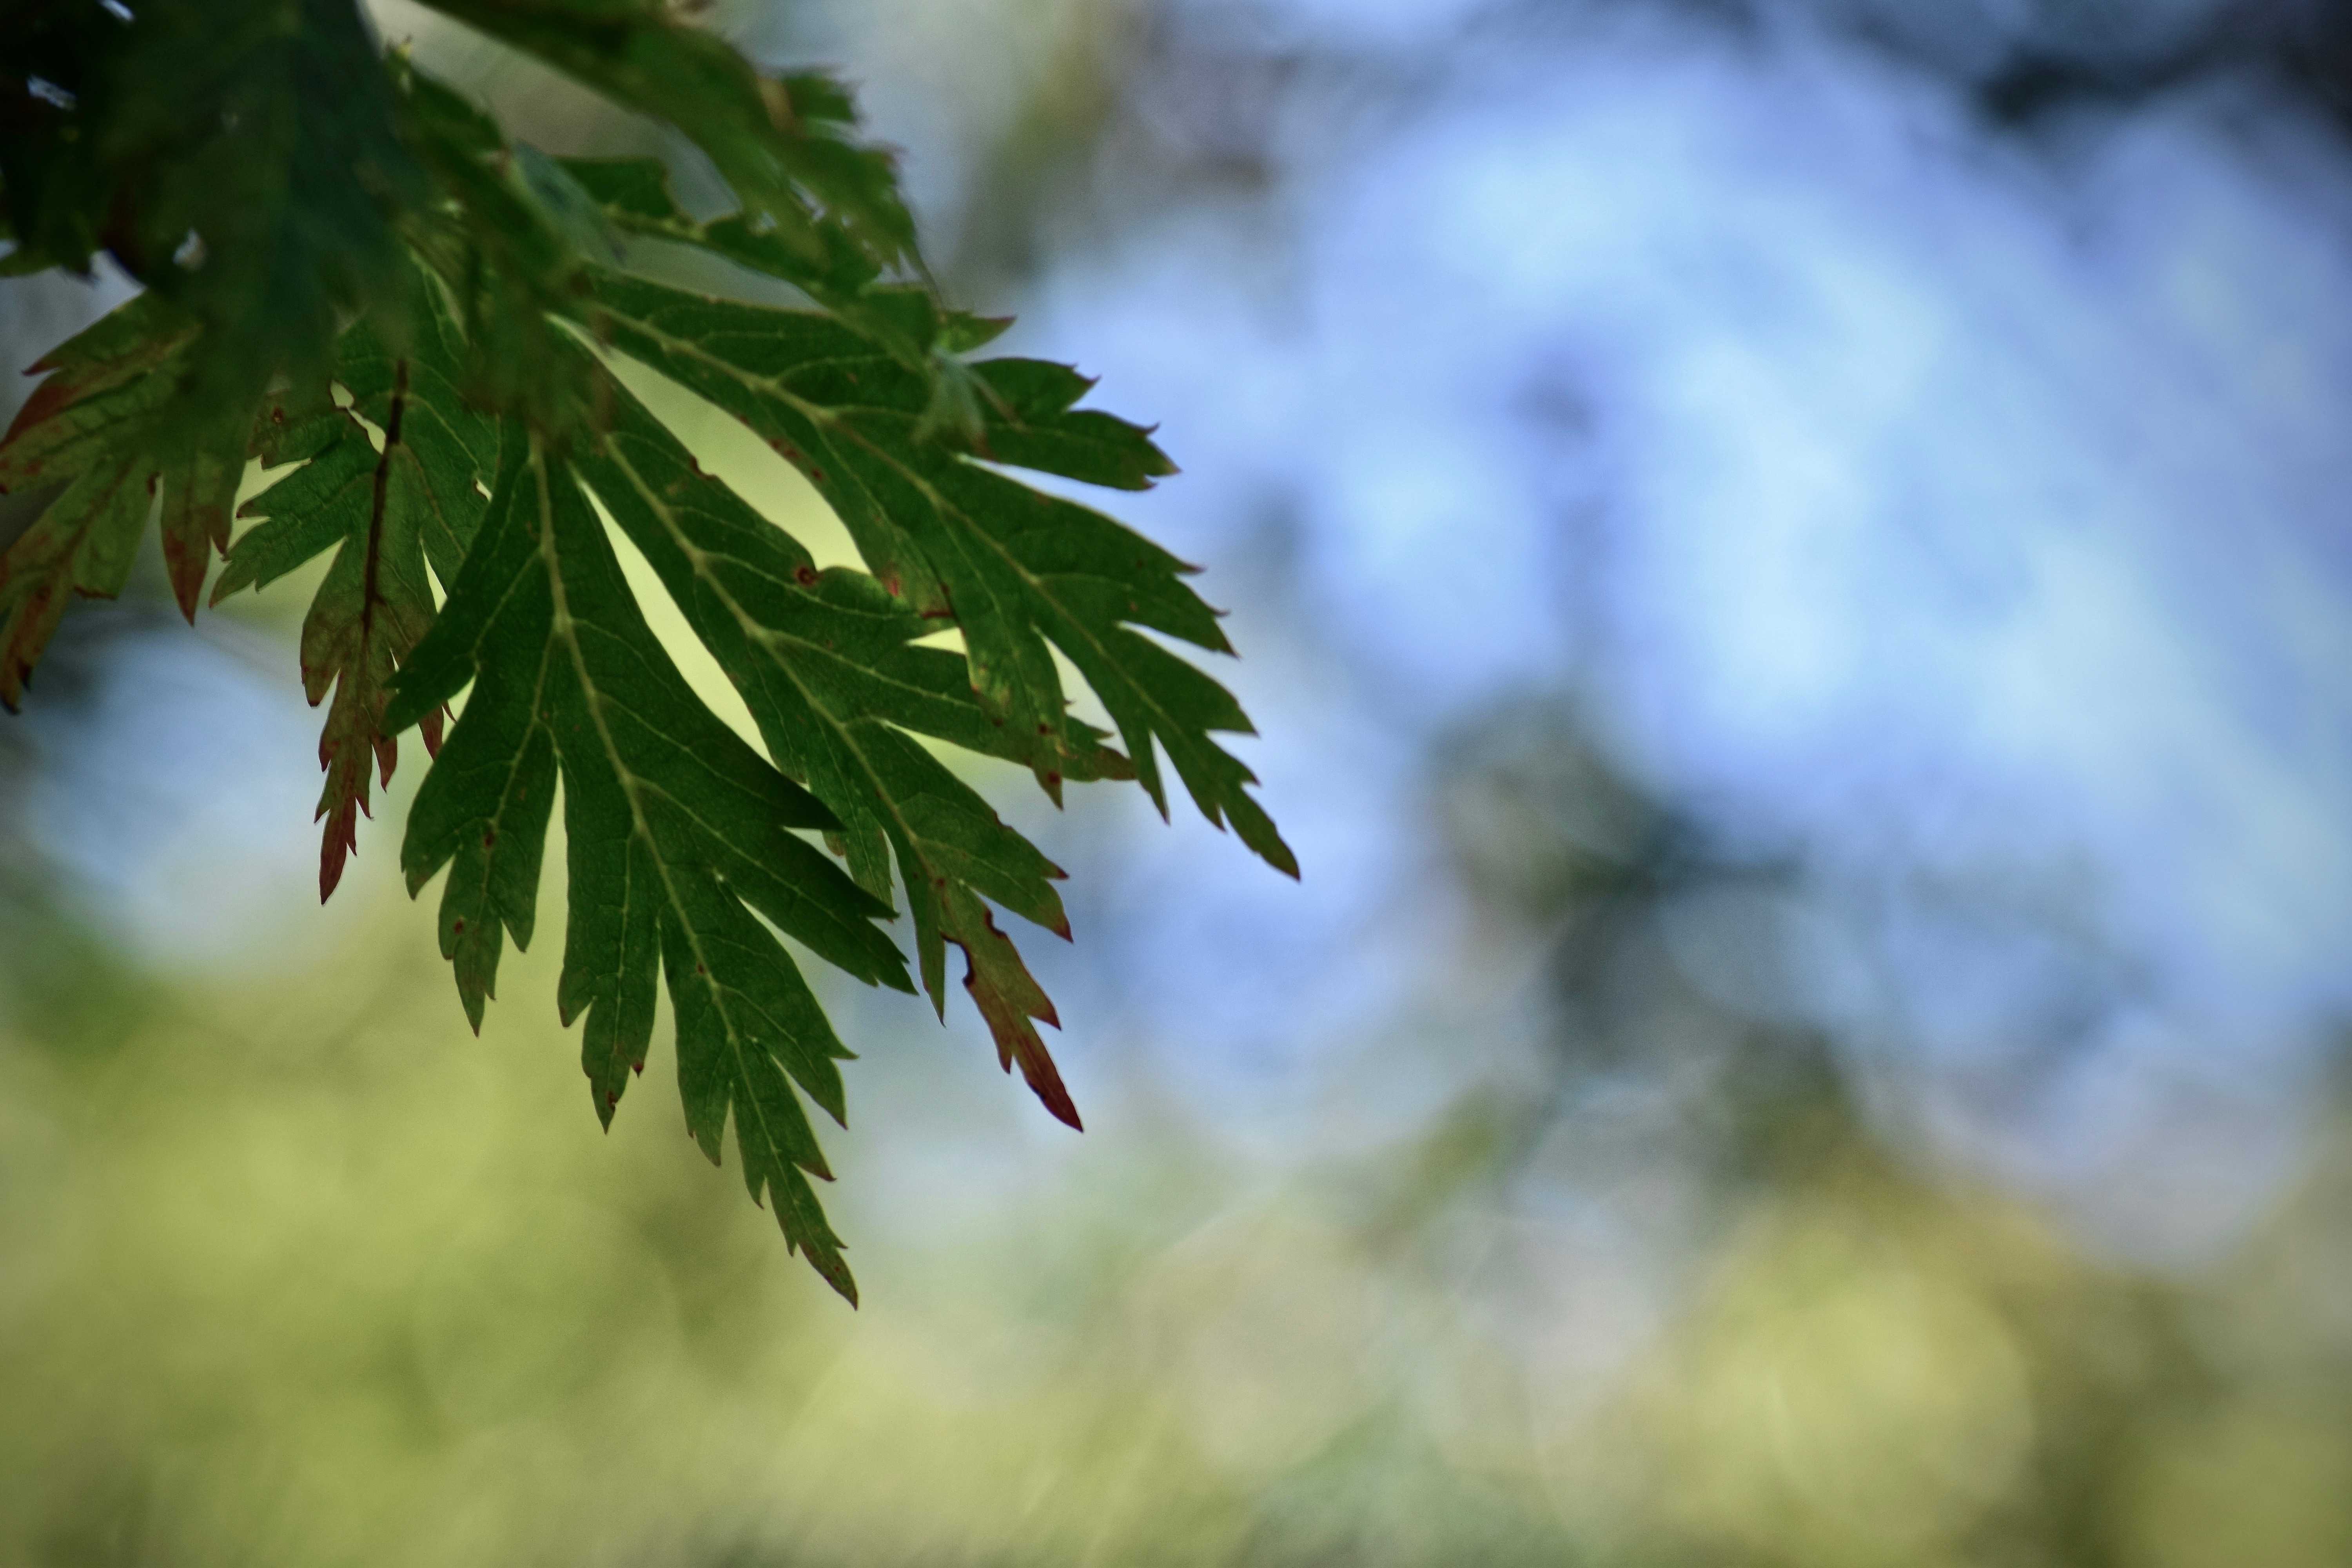
tree, nature, grass, branch, plant, sunlight, leaf, flower, green, autumn, botany, flora, macro photography, flowering plant, woody plant, land plant